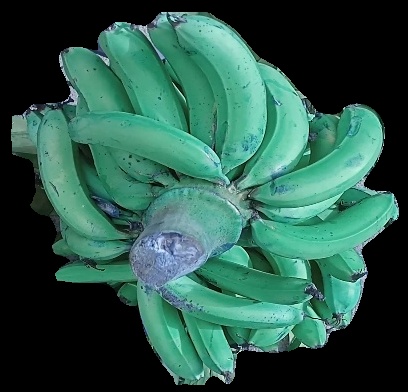
Variety: pachbale
Grade: grade3